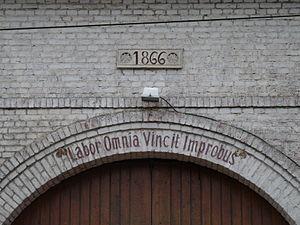
Porche de ferme ""Labor Omnia Vincit Improbus"""
Labor omnia vincit improbus est une locution latine traduite en général en français par « Un travail acharné vient à bout de tout. »